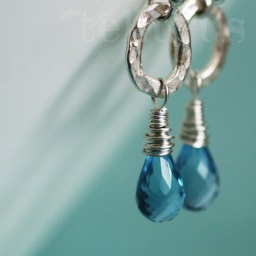
London blue topaz wrapped in Argentium sterling silver, Thai hilltribe hammered fine silver hoops.